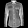
Label: Shirt